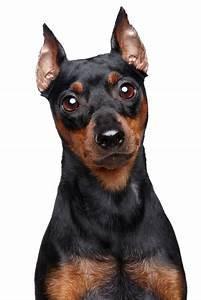
dog